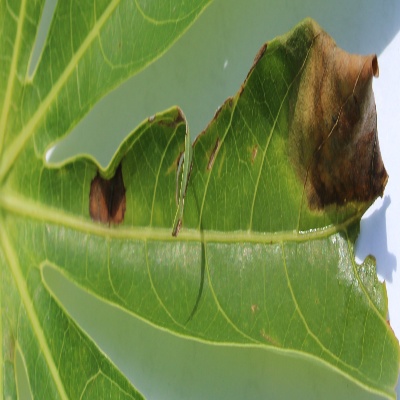
Crop: Cassava
Condition: bacterial blight